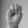
ASL letter: M